Yu-Gi-Oh! Duel Monsters

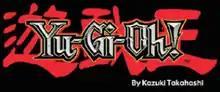
The English "Yu-Gi-Oh!" logo

In April 2001, 4Kids Entertainment obtained the merchandising and television rights to the series. In its adaptation, character names, settings, and other aspects were changed. The show's visuals and sound effects were replaced, and a new music score was used. In addition to explaining these changes, 4Kids' senior vice president of digital media, Mark Kirk, also explained during an interview with Anime News Network that U.S. television broadcast laws under the FCC dictated that the "Duel Monster" cards in the anime were not allowed to look exactly like the real cards that are sold; otherwise, the show would legally be considered a infomercial rather than an animated television series, and thus the cost to air it during daytime hours would become exponentially higher.